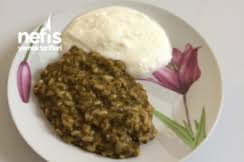
Yemek: ispanak